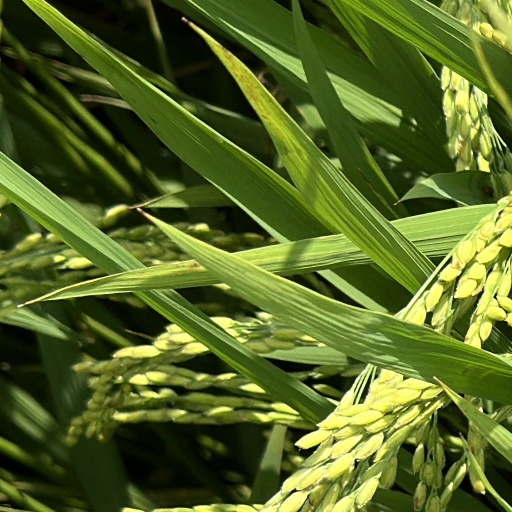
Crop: rice